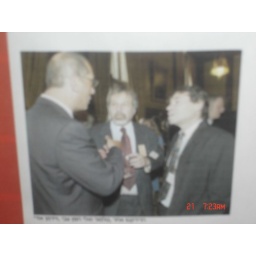
A rare sighting of Udi Z in a suit - pic of a newspaper clipping on the wall at the MyThings offices.